Kumaraguru College of Technology

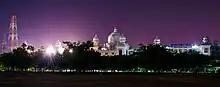
Kumaraguru Institute of Technology

Kumaraguru College of Technology (KCT), Coimbatore, is a private engineering college started in 1984 under the auspices of the Ramanandha Adigalar Foundation, a charitable educational trust of Sakthi Group. Situated on a sprawling 156-acre campus in the IT corridor of Coimbatore, KCT is an autonomous institution affiliated with Anna University, Chennai, and approved by the All India Council for Technical Education (AICTE). KCT was granted five-year accreditation status in its first cycle of accreditation. Later, in the second cycle, with a CGPA of 3.21 on a 4.0 scale, an "A" grade was awarded, which was valid until December 2, 2021. In July 2022, following the NAAC Peer Team visit for the third cycle of accreditation, KCT was awarded an A++ grade. It is the highest grade awarded to institutions by NAAC, with KCT securing a CGPA of 3.62 on a 4– point scale. And all eligible UG programs have also been accredited by the National Board of Accreditation (NBA).